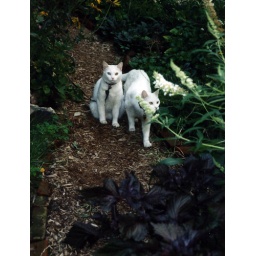
sister cats walking in the garden